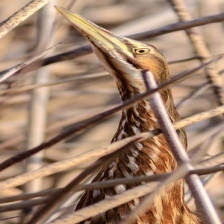
Species: AMERICAN BITTERN
Scientific name: BOTAURUS LENTIGINOSUS